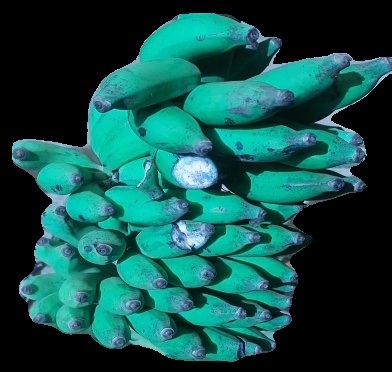
Variety: elakki-bale
Grade: grade3